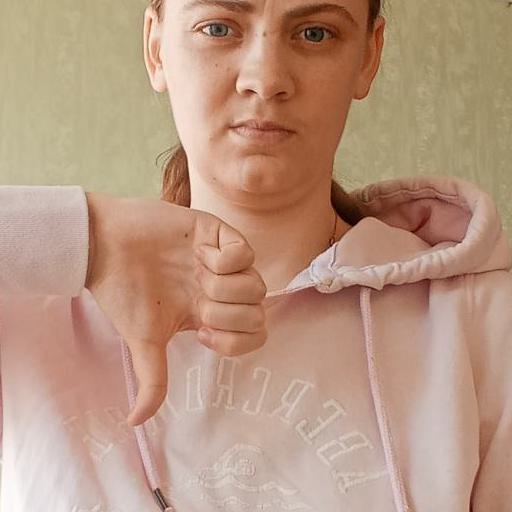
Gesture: dislike